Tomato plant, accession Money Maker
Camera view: bottom (45 deg); turntable rotation: 30 degrees
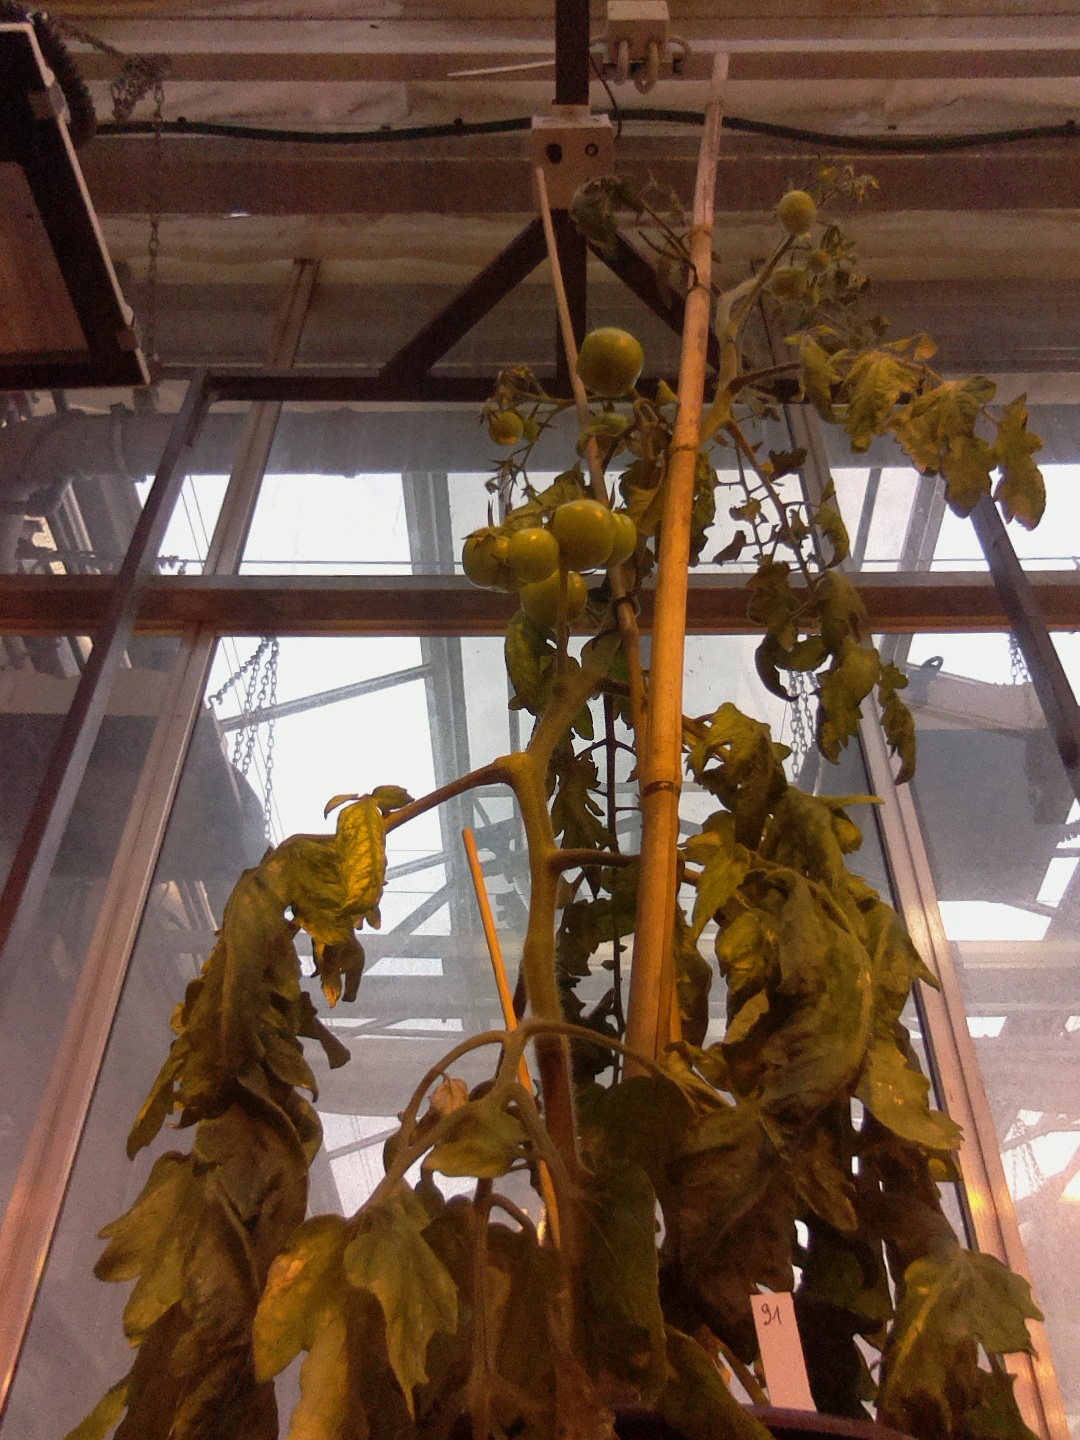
BBCH growth stage 74: 40%-50% of final fruit size